Slasher (2007 film)

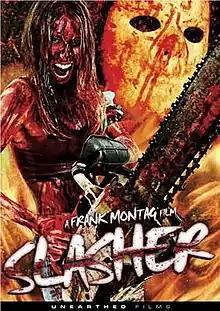
DVD released by Unearthed Films

Slasher is a 2007 German slasher film written and directed by Frank W. Montag, and co-written by Jörn Döring.